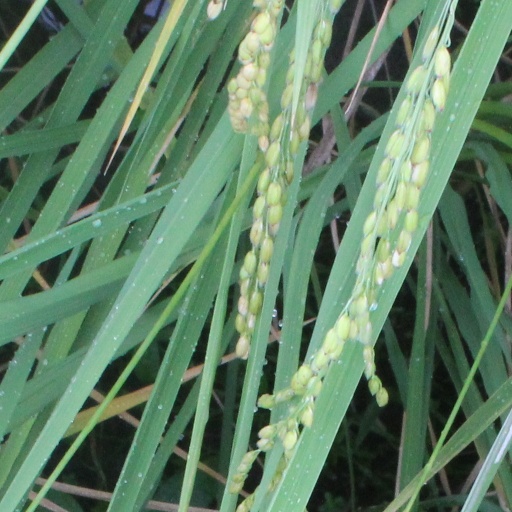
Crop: rice